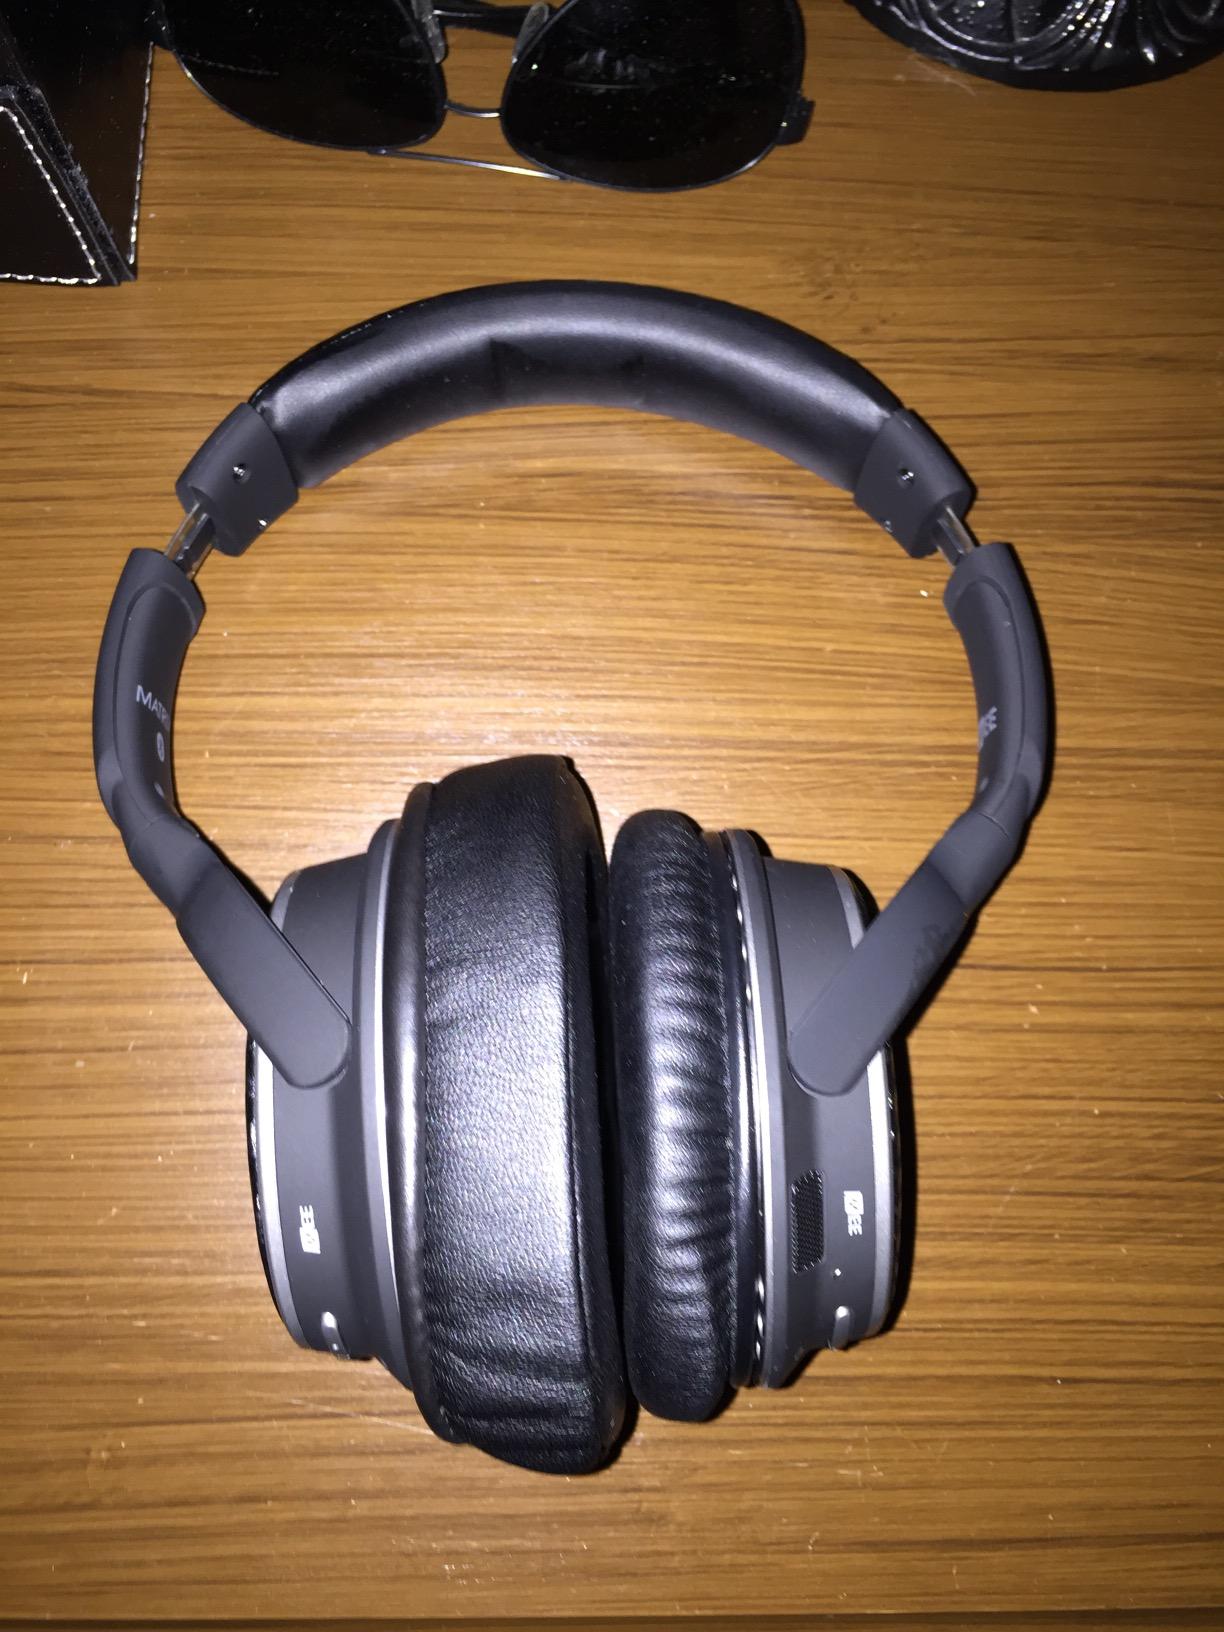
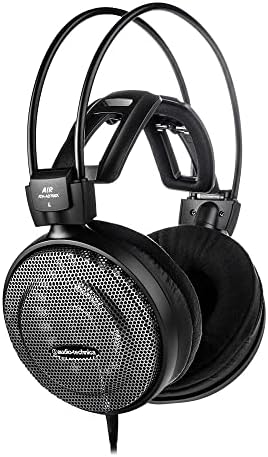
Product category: headphones
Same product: no